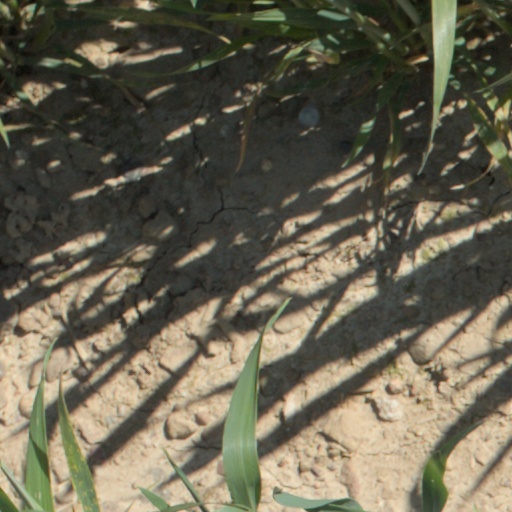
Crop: wheat